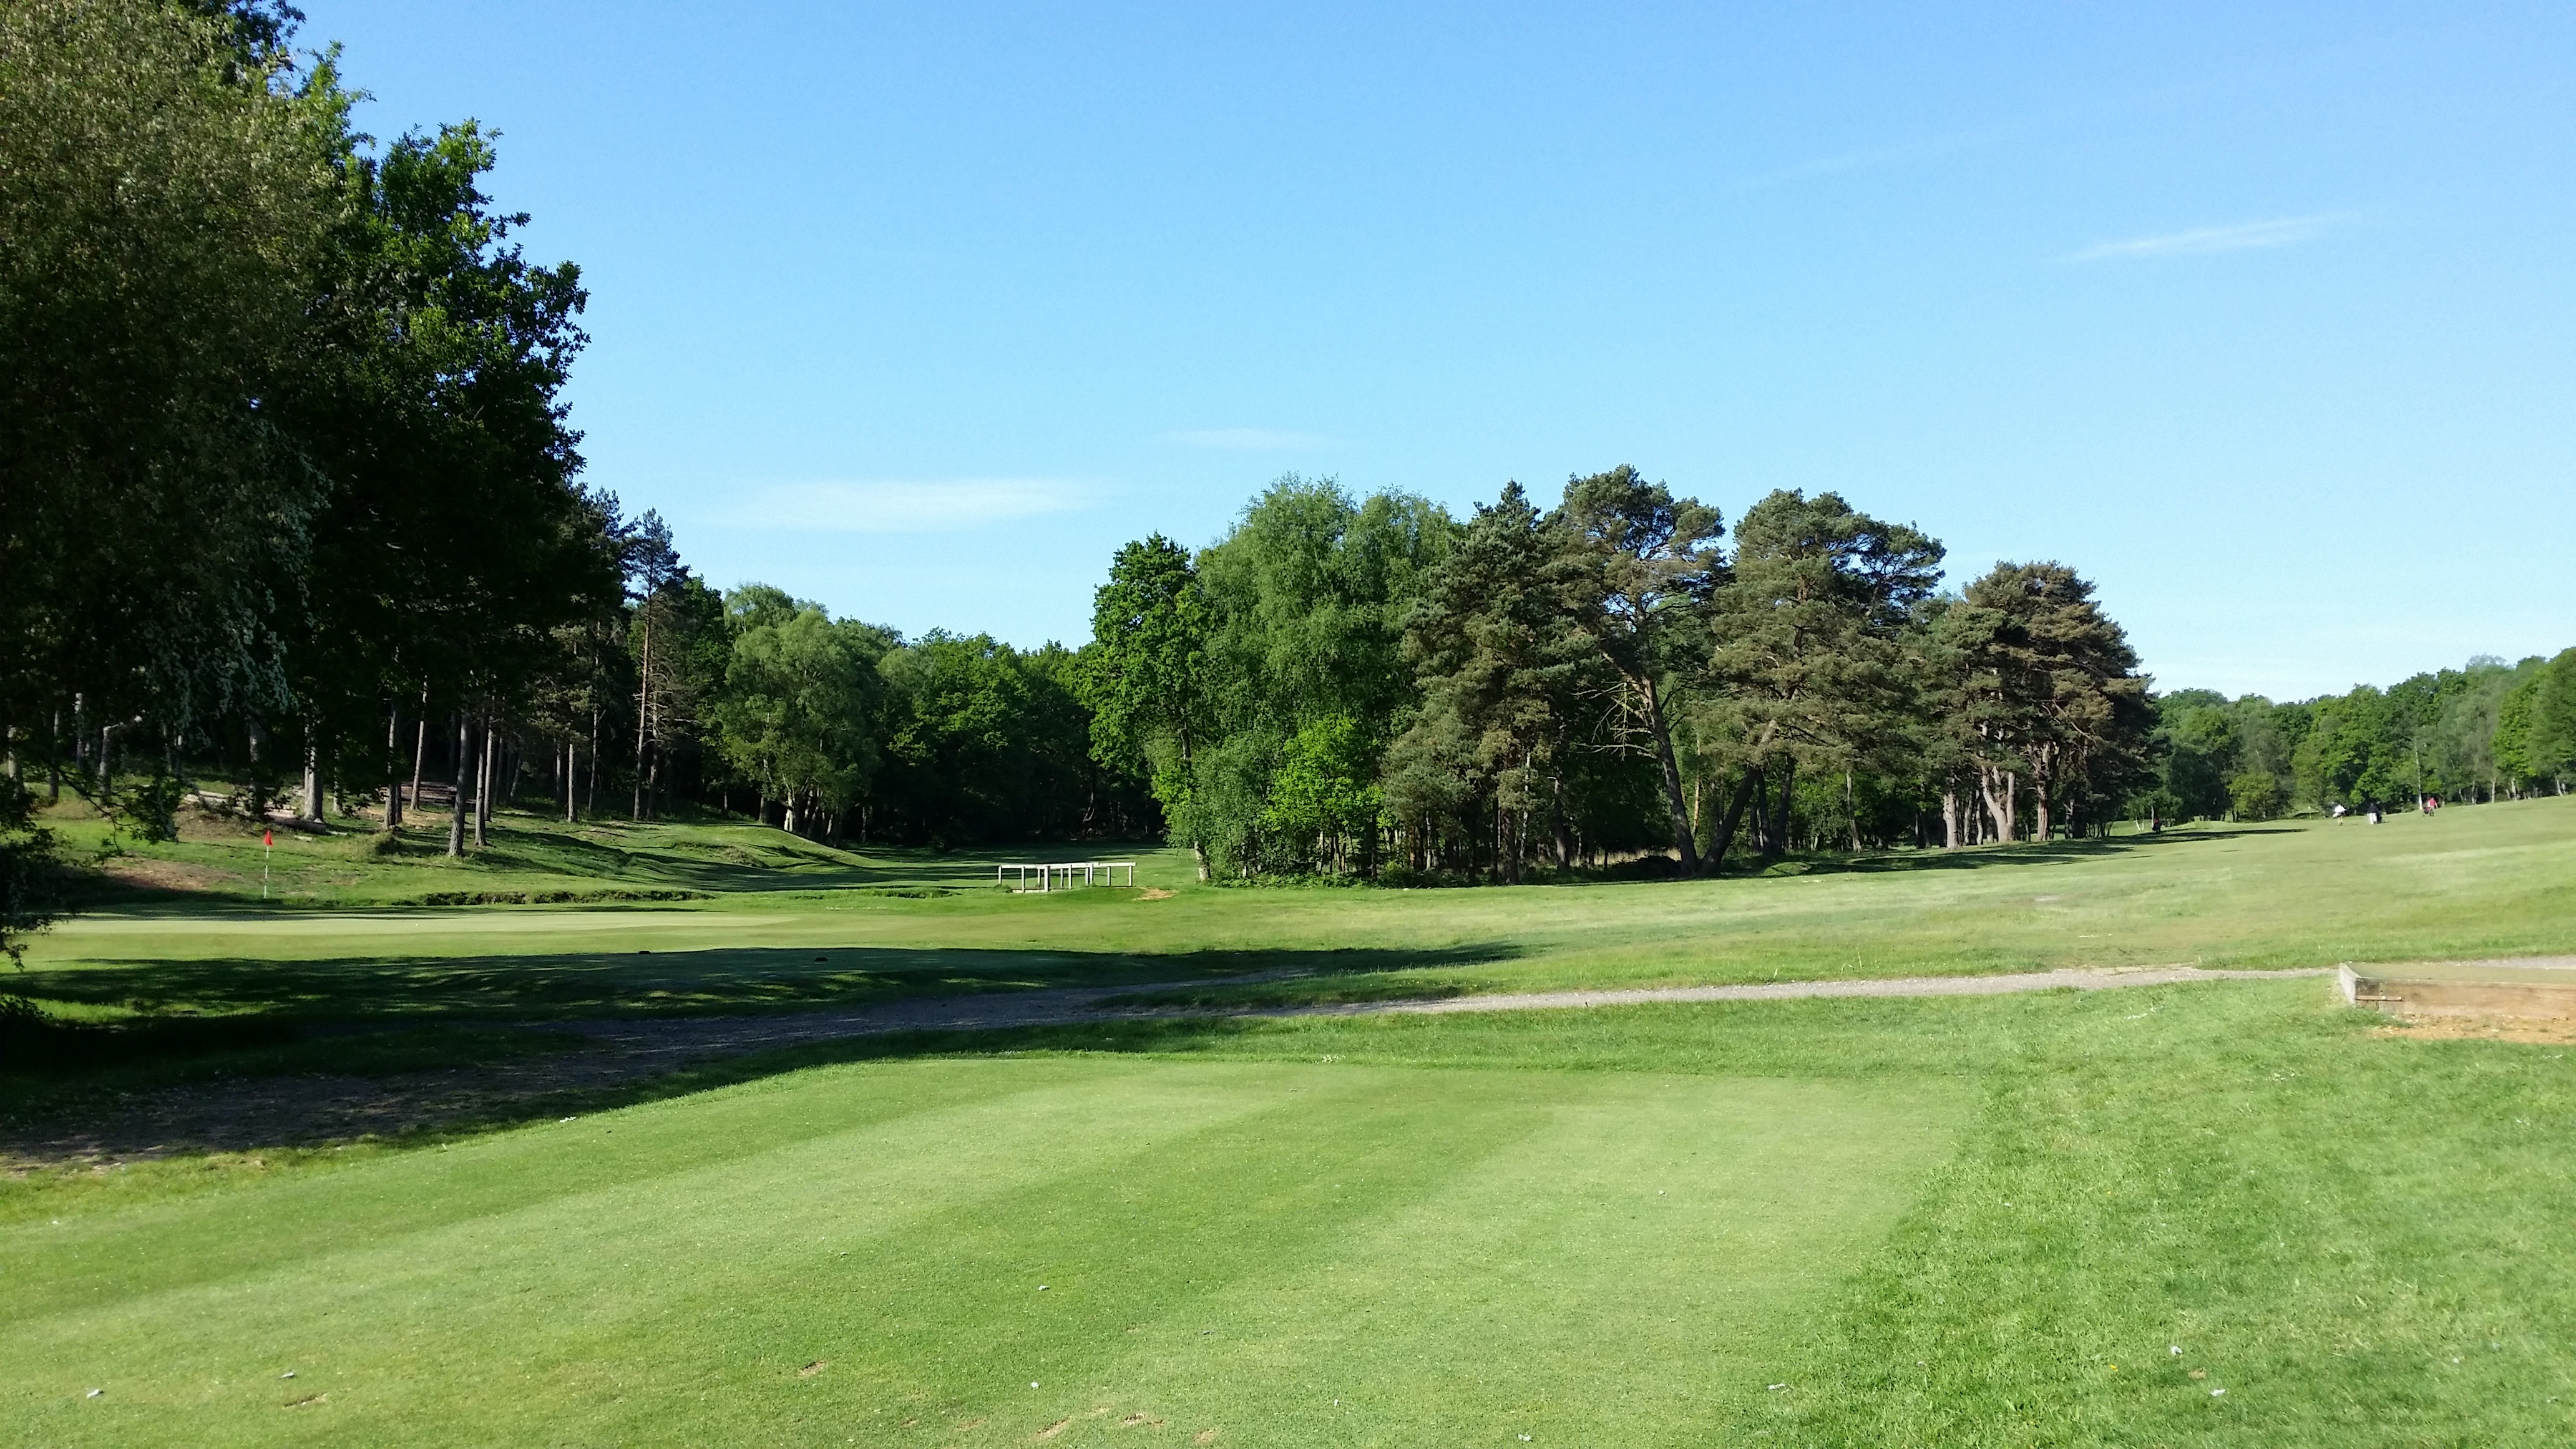
landscape, tree, grass, outdoor, structure, lawn, view, summer, recreation, green, scenic, baseball field, golf, golf course, golfing, golf club, sports, grassland, estate, fairway, golfer, outdoor recreation, sport venue, land lot, pitch and putt